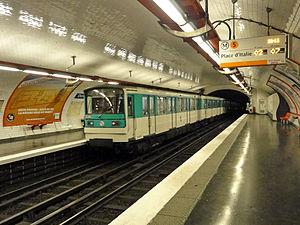
La station Ourcq de la ligne 5 du métro de Paris, France.
Ourcq est une station de la ligne 5 du métro de Paris, située dans le 19ᵉ arrondissement de Paris.